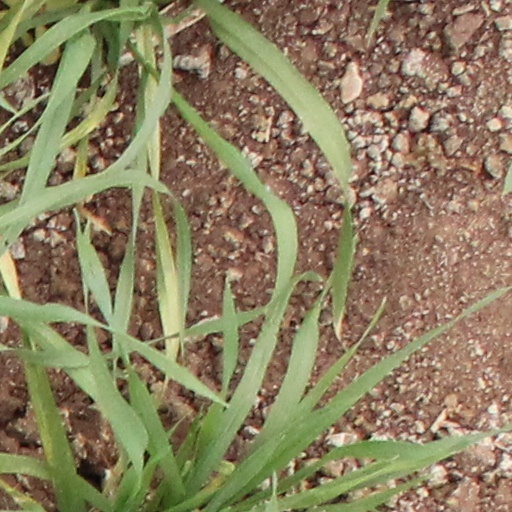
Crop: wheat